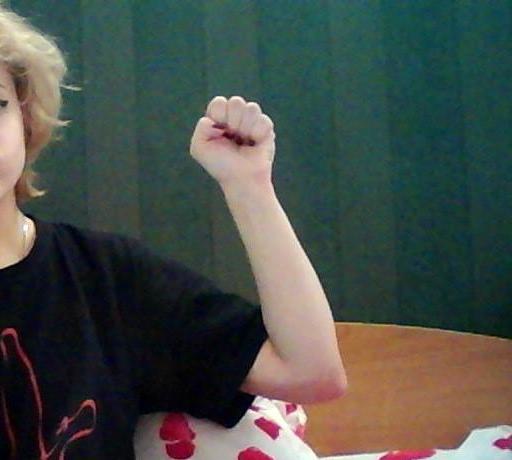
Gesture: fist